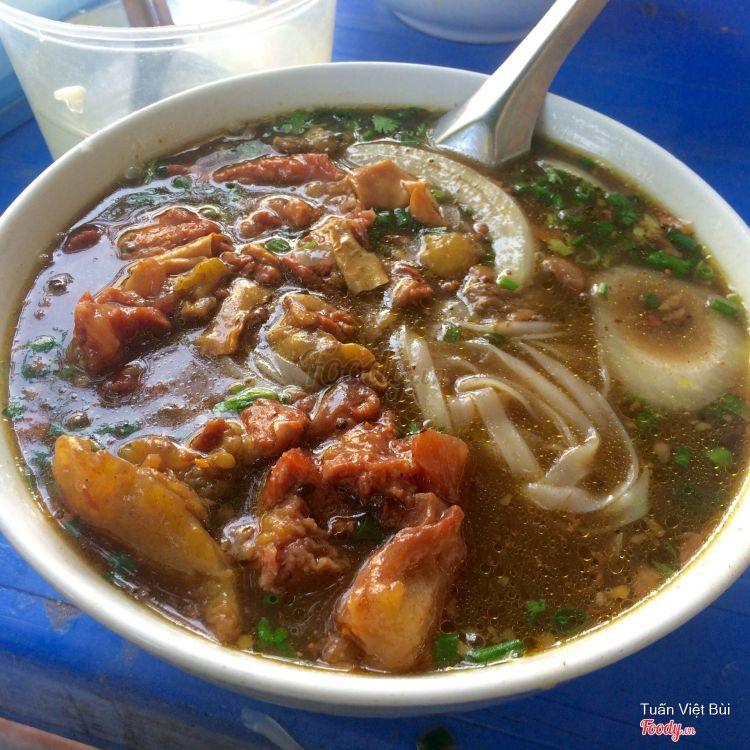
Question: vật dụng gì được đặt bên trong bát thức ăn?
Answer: một cái muỗng được đặt bên trong bát thực ăn